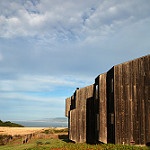
Label: sea